Moniek Toebosch

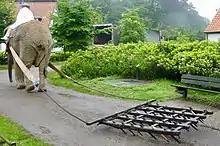
Moniek Toebosch during her final performance: "Erasing and Recovering on a Saturday Afternoon" in June 2011.

Monique Pauline Maria Josephine Toebosch, also known by the pseudonym Paul Rubens, (19 August 1948 – 24 November 2012) was a Dutch actress, artist and musician. She began her performing career in 1969 and produced improvised music. Toebosch collaborated with Michel Waisvisz in multiple theatre productions and did solo productions before moving into the visual arts scene as an installation artist. She was a lecturer at the audiovisual department of Amsterdam's Gerrit Rietveld Academie; at ArtEZ University of Arts during the 1996–97 academic year; at the Rijksakademie van beeldende kunsten from 1996 to 2000 and was director of the post-academic course DasArts (later the Master of Theatre of the Amsterdam University of the Arts from 2004 to 2007. She was a recipient of the Sandberg Prize and the Arti Medal of Arti et Amicitiae.